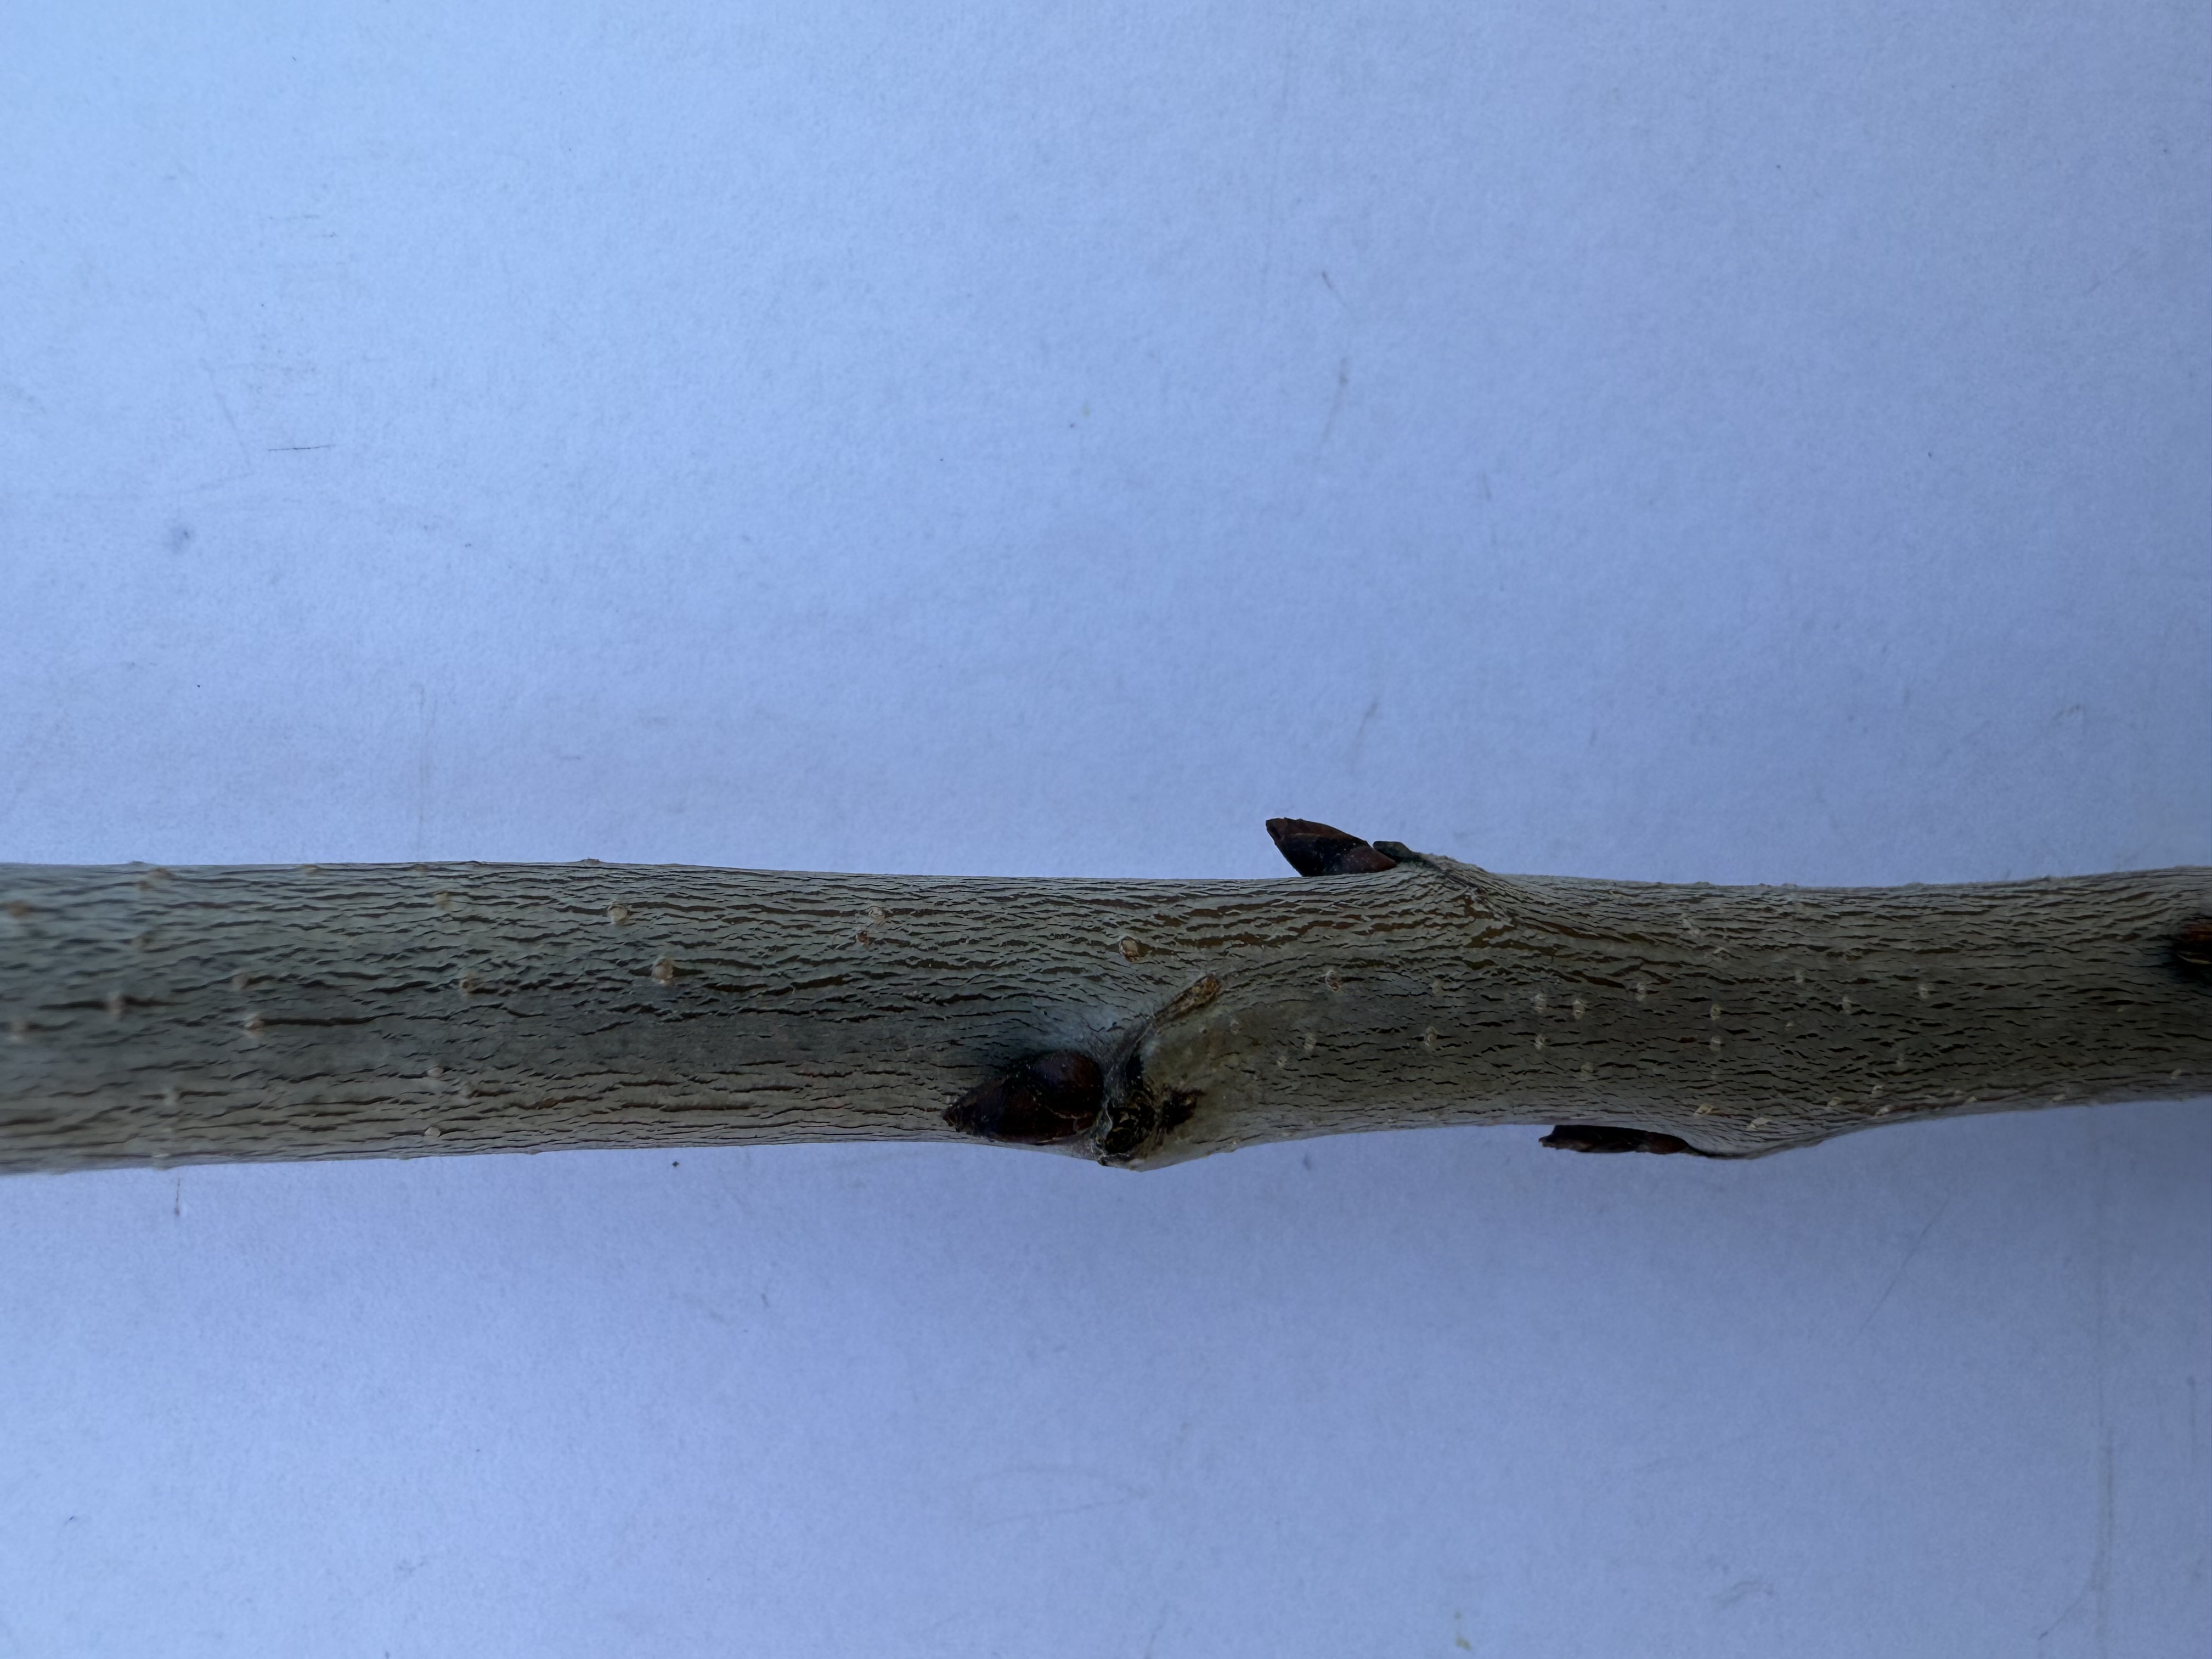
Variety: Yellow Cherry